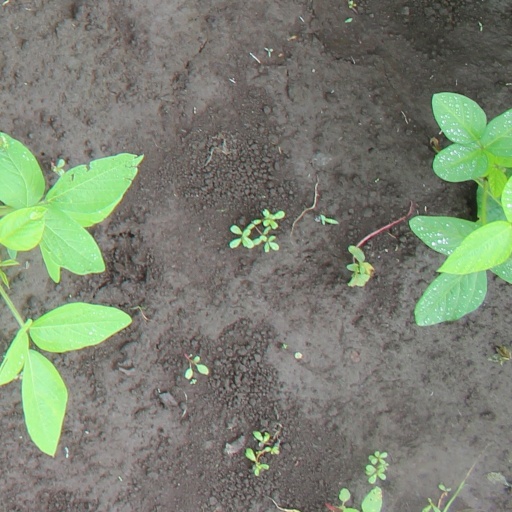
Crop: soybean